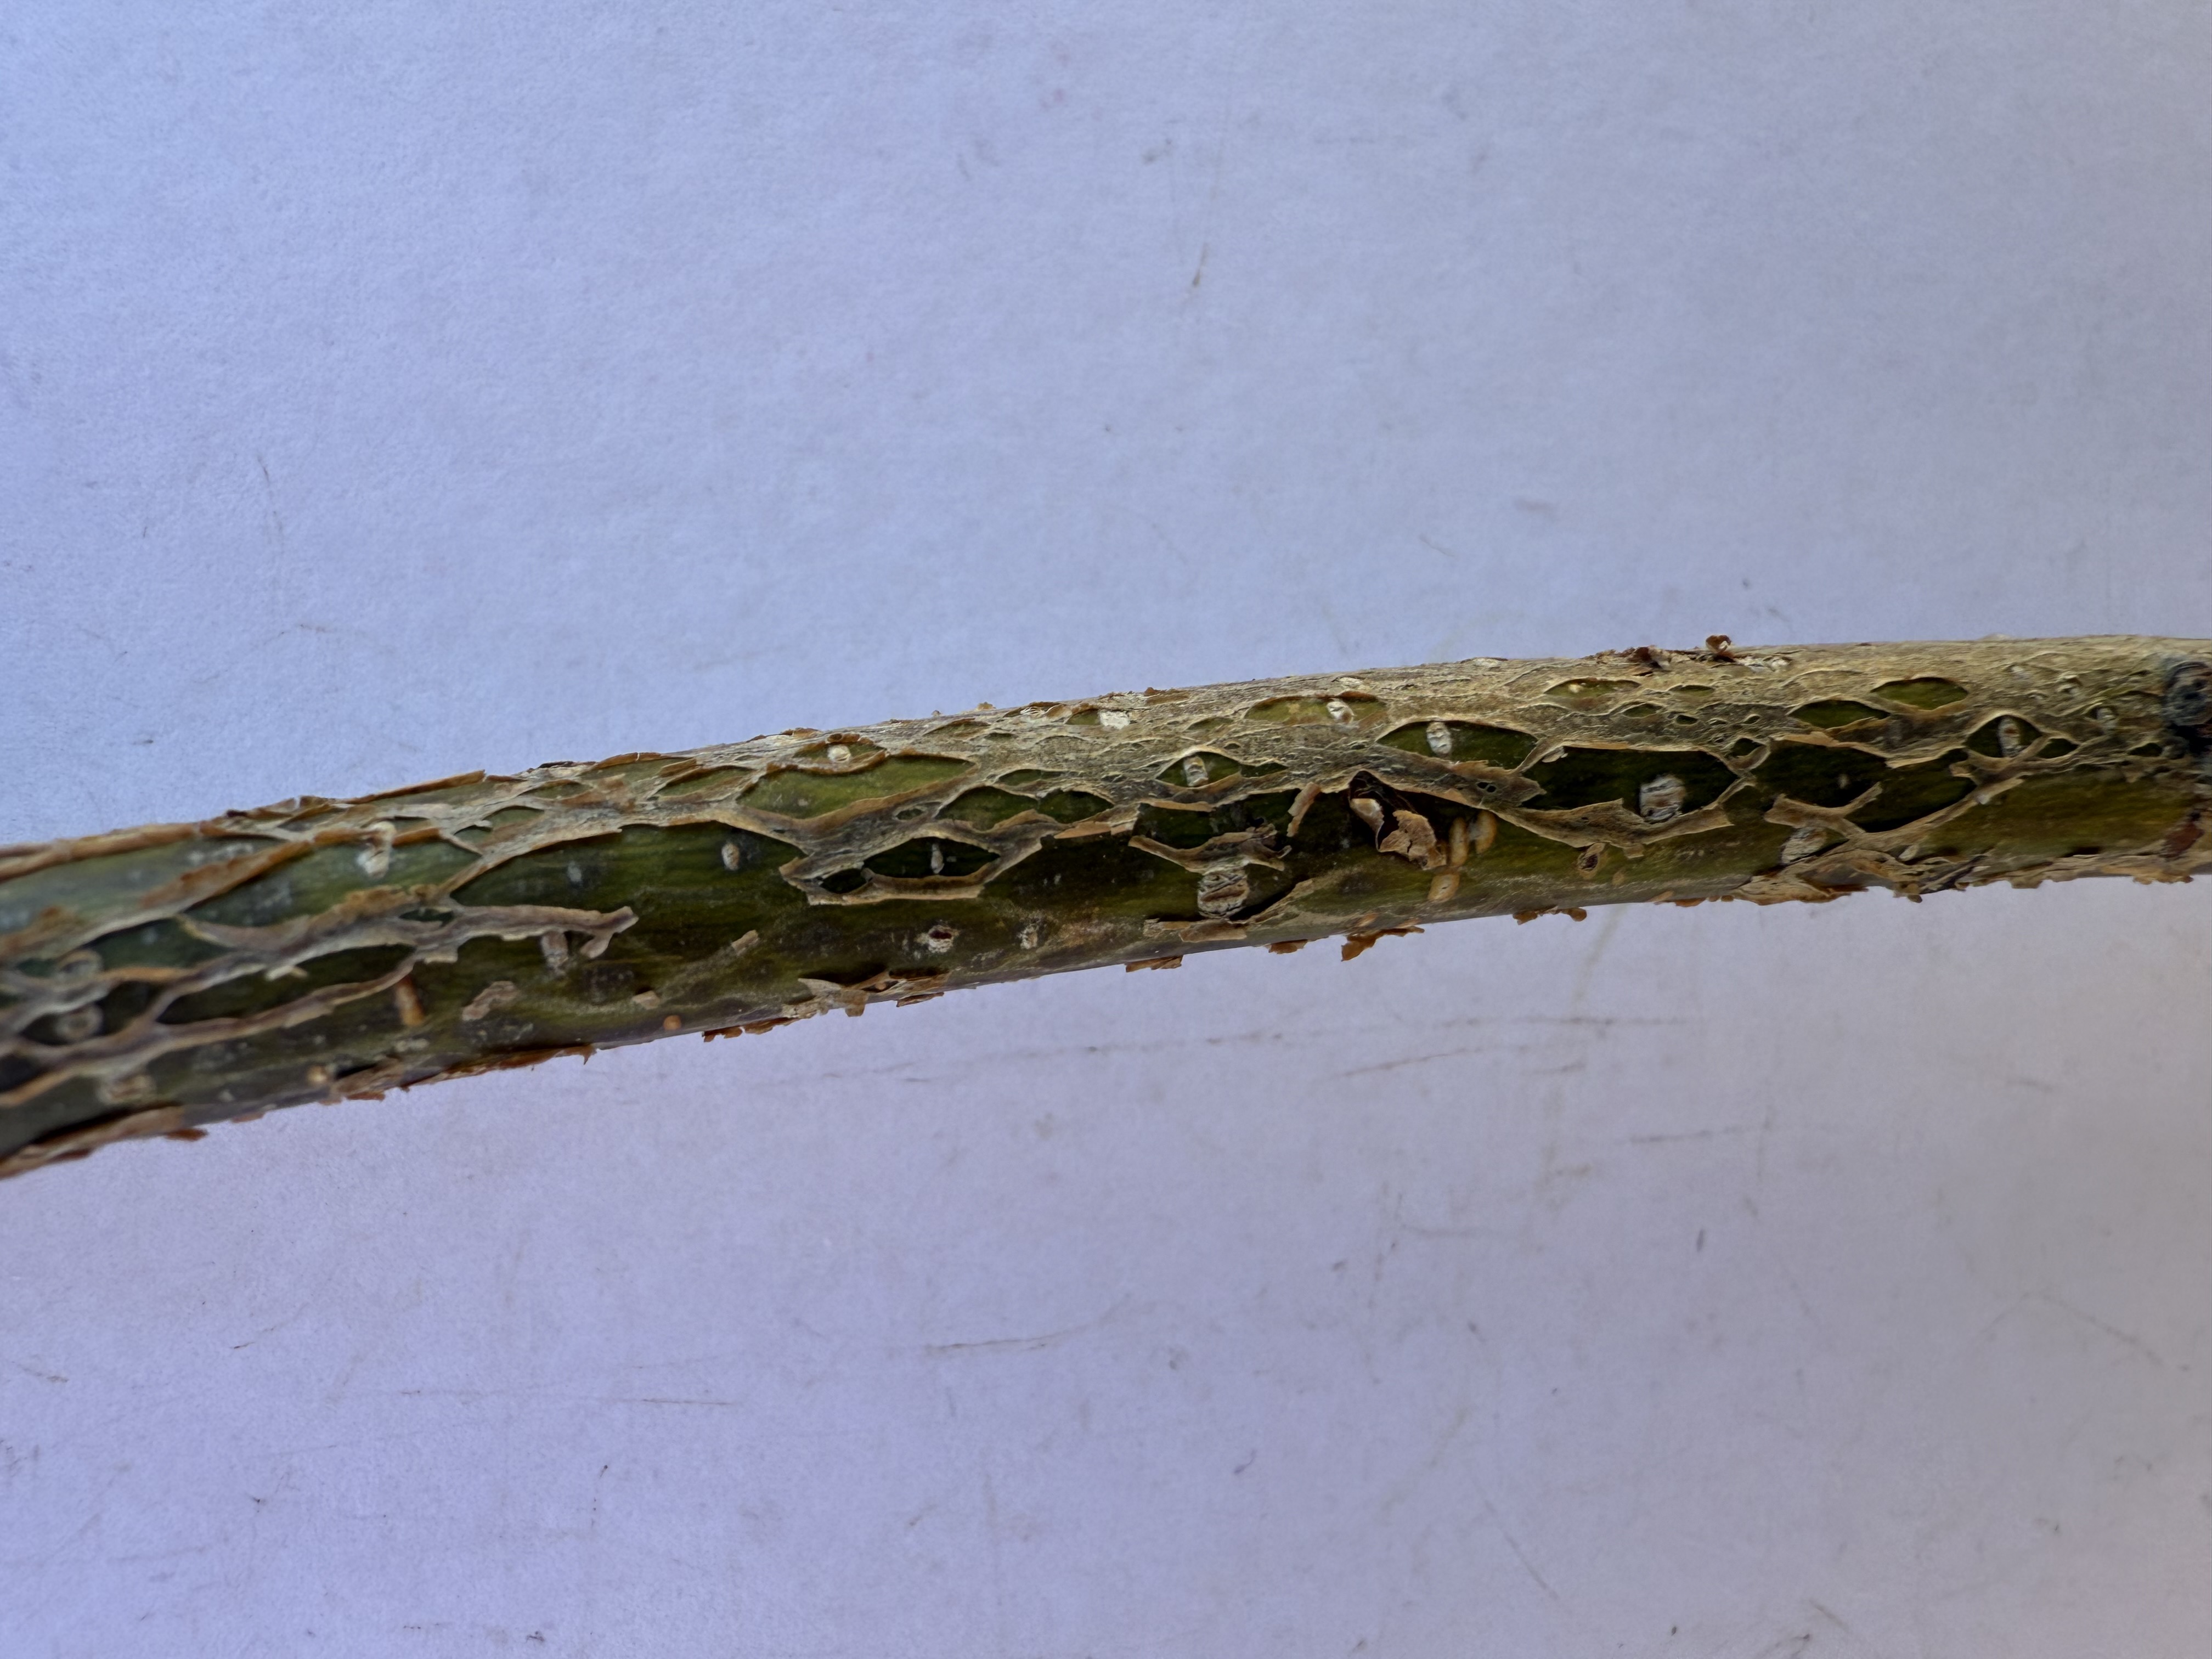
Variety: Hazelnut